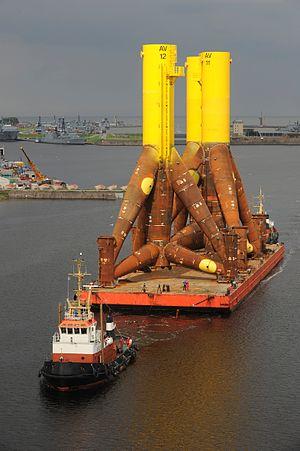
Le parc offshore Alpha Ventus est un parc éolien expérimental allemand décidé en 1999, comprenant douze éoliennes de 5 mégawatts, dont la dernière a été mise en place en novembre 2009. Il est situé en mer du Nord, à 43 à 45 km au nord de l'île de Borkum.